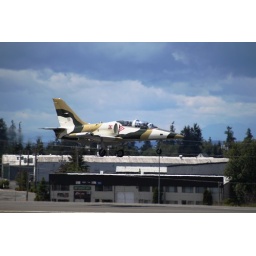
Flying Heritage Collection Fly Day May 22 2010 - Paul Allen's vintage airplane museum, many in flying order